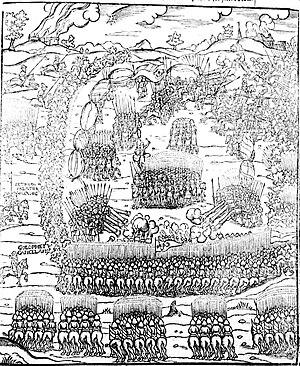
La bataille d’Obertyn opposa le prince de Moldavie Pierre Rareș et le roi de Pologne Zygmunt Stary, dans la ville d’Obertyn, au nord du Dniestr, aujourd’hui en Ukraine. Les Polonais furent victorieux, et la Pocutie fut reprise aux Moldaves.
Cette page concerne l'année 1531 du calendrier julien.